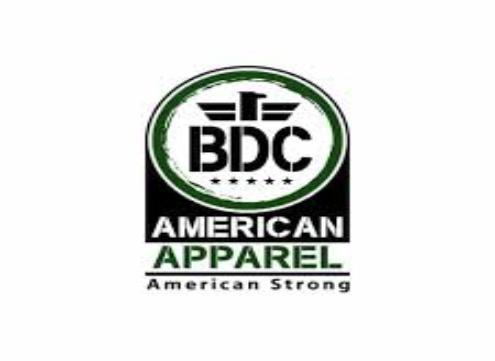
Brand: American Apparel
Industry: Clothes